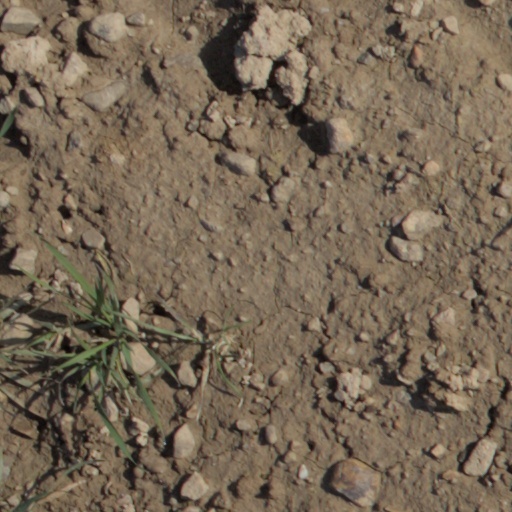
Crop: wheat